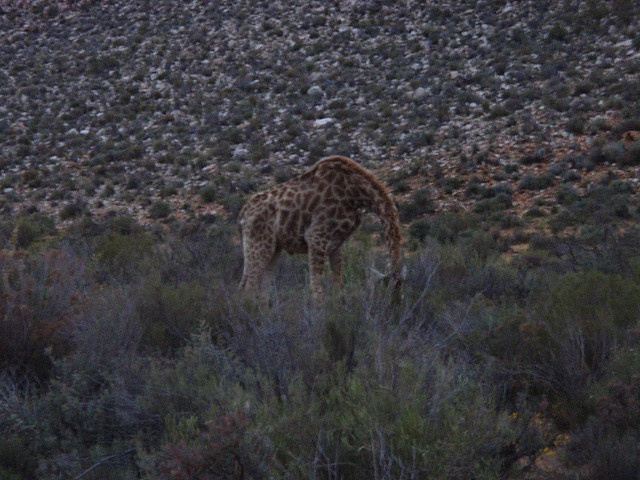
A large single giraffe standing in a grass field.
A giraffe bows its long neck to graze on brush.
A giraffe standing in a field next to a  hillside.
Giraffe eating in a field with tall grass and bushes.
A giraffe standing on all fours with it's head down in a field with bushes and brush.